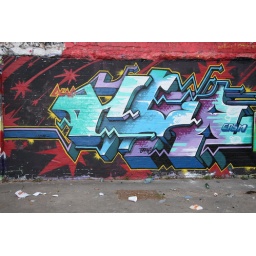
Grafitti on a wall on waste ground near Botoloh Street Norwich England; Taken 7th September 2009.